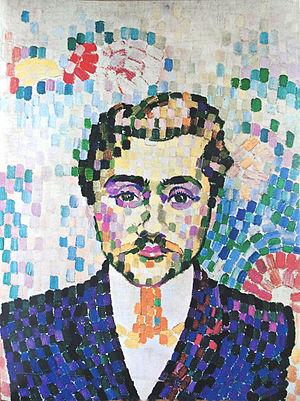
Robert Delaunay est un peintre français né le 12 avril 1885 à Paris et mort le 25 octobre 1941 à Montpellier. Avec sa femme Sonia Delaunay et quelques autres, il est le fondateur et le principal artisan du mouvement orphiste, branche du cubisme et important mouvement d'avant-garde du début du XXᵉ siècle. Ses travaux sur la couleur prennent pour origine plusieurs théories de la loi du contraste simultané des couleurs, formulées par Michel-Eugène Chevreul. Par un travail concentré sur l'agencement des couleurs sur la toile, il cherche l'harmonie picturale.
Le pointillisme est un mouvement artistique de la peinture et une technique picturale qui utilise de petites touches de couleur rondes ou carrées juxtaposées plutôt que des mélanges de pâtes colorées. La peinture par points était connue depuis le XVIᵉ siècle au moins ; Georges Seurat en a fait dans les années 1880 un système, que la critique a désigné, de façon plutôt péjorative, comme pointillisme. Paul Signac l'a théorisé sous le nom de « divisionnisme ».